Crossing the Rubicon

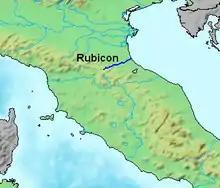
A map of the Rubicon (dark blue), believed to be the same river crossed by Caesar

The phrase "crossing the Rubicon" is an idiom that means "passing a point of no return". Its meaning comes from allusion to the crossing of the river Rubicon from the north by Julius Caesar in early January 49 BC. The exact date is unknown. Scholars usually place it on the night of 10 and 11 January because of the speeds at which messengers could travel at that time. It is often asserted that Caesar's crossing of the river precipitated Caesar's civil war, but Caesar's forces had already crossed into Italy and occupied Ariminum the previous day.